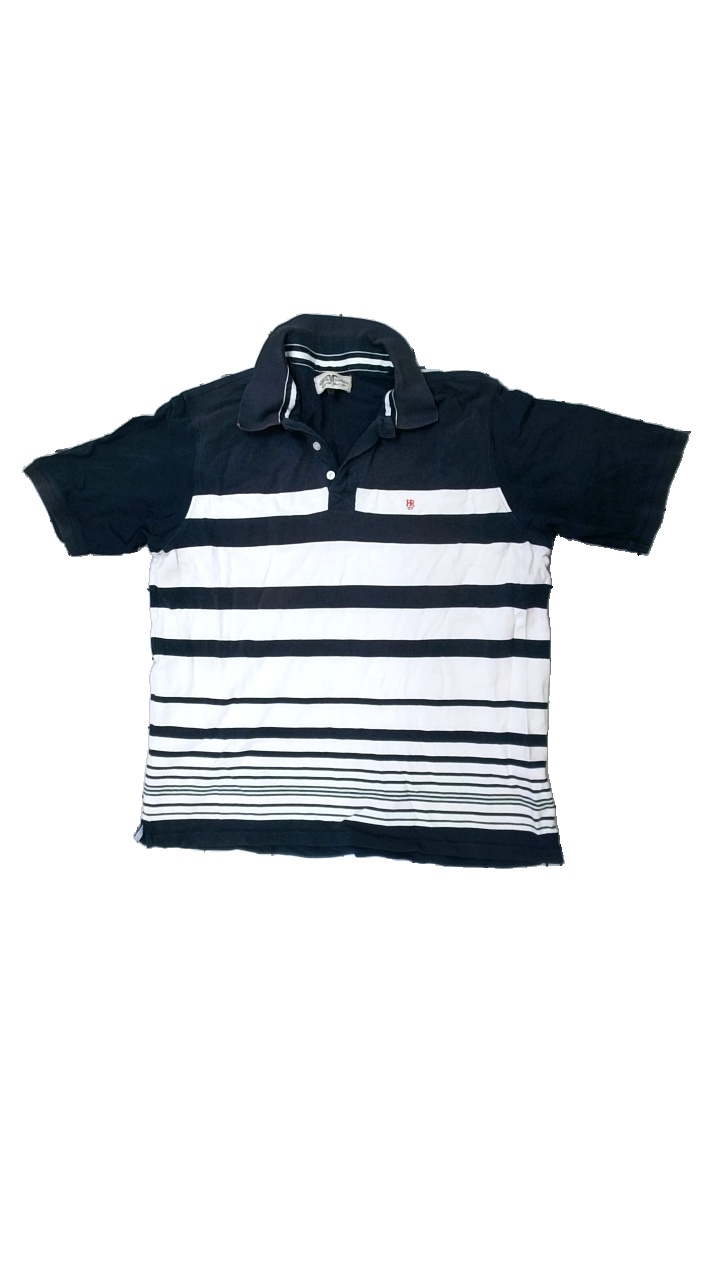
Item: T-shirt (Men)
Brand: Hamton Republic (kappahl)
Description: randig skjorta med vita knappar
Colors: Blue, Red, White
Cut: Regular
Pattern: Striped
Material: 100% bomull
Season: All
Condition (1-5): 1
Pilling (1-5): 2
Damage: smutsigt och nopprigt/luktar illa
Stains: Major
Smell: Major
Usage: Export
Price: <50